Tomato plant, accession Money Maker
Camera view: horizontal (90 deg, fisheye); turntable rotation: 330 degrees
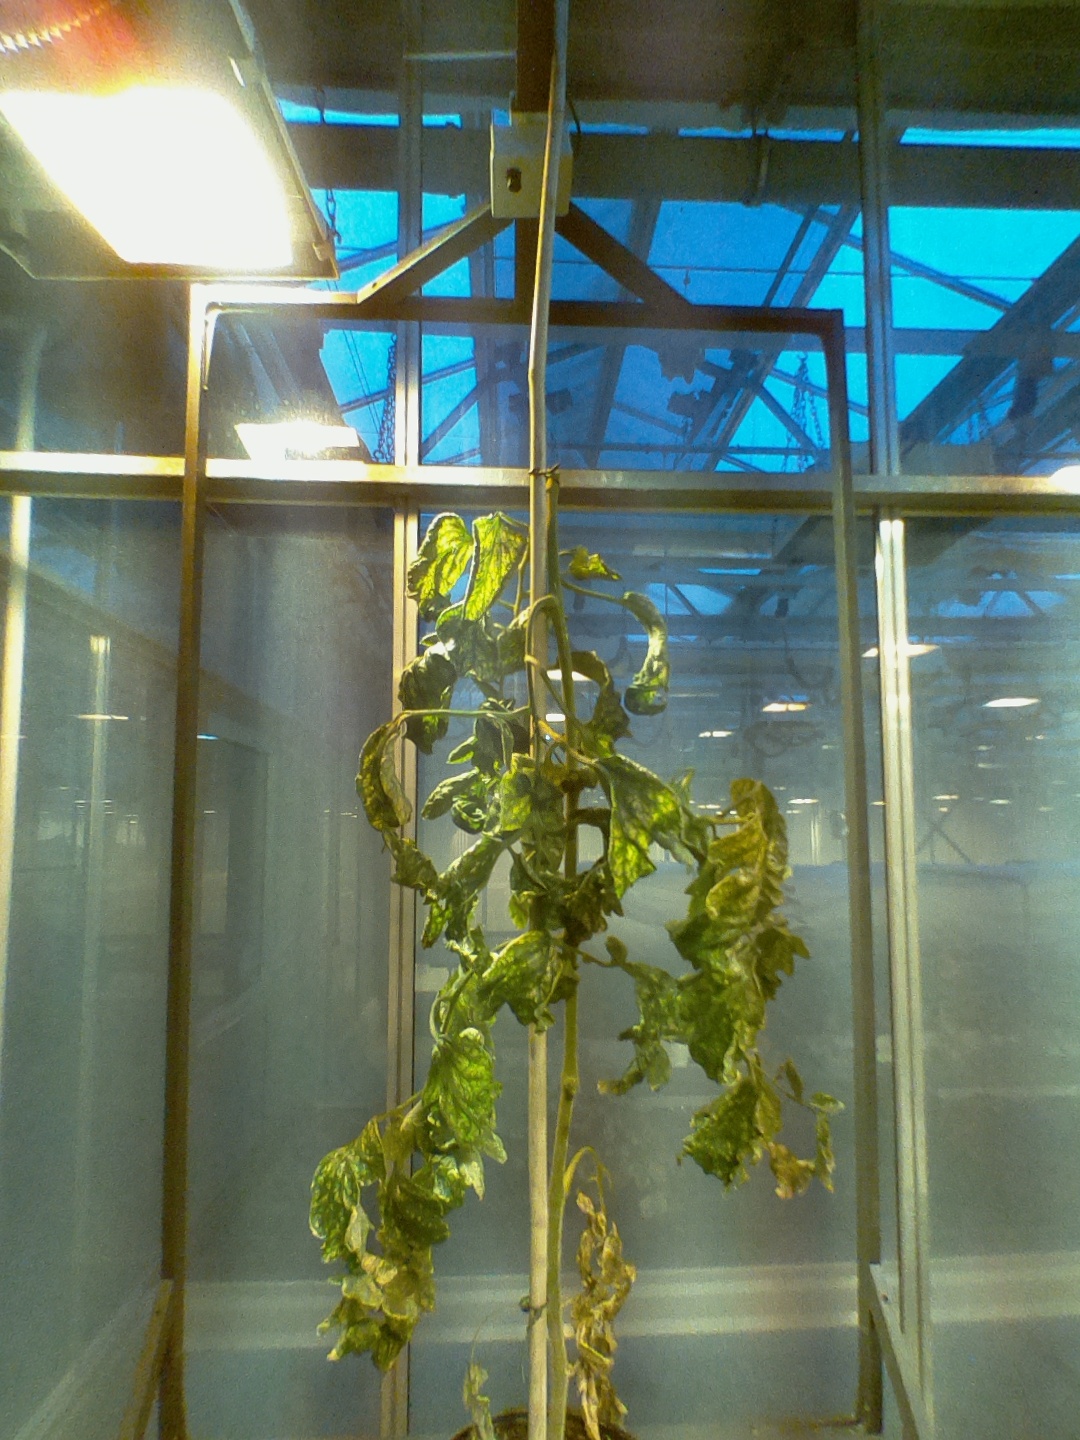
BBCH growth stage 52: 2 inflorescences visible